Anandhi (actress)

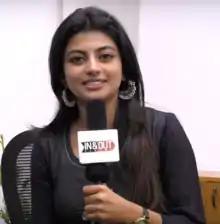
Anandhi in 2016

Anandhi (born Rakshita; 9 December 1992) is an Indian actress who primarily appears in Tamil and Telugu films. After her debut in the Telugu film "Bus Stop" (2012), she appeared in Vetrimaaran's Tamil production "Poriyaalan" (2014). The same year she got her major breakthrough with Prabhu Solomon's "Kayal" (2014) by which she is recognized as "Kayal Anandhi". She also won Special Prize for "Kayal" at the Tamil Nadu State Film Awards.